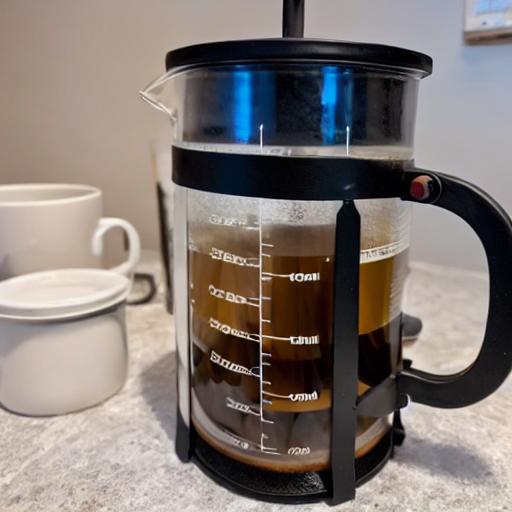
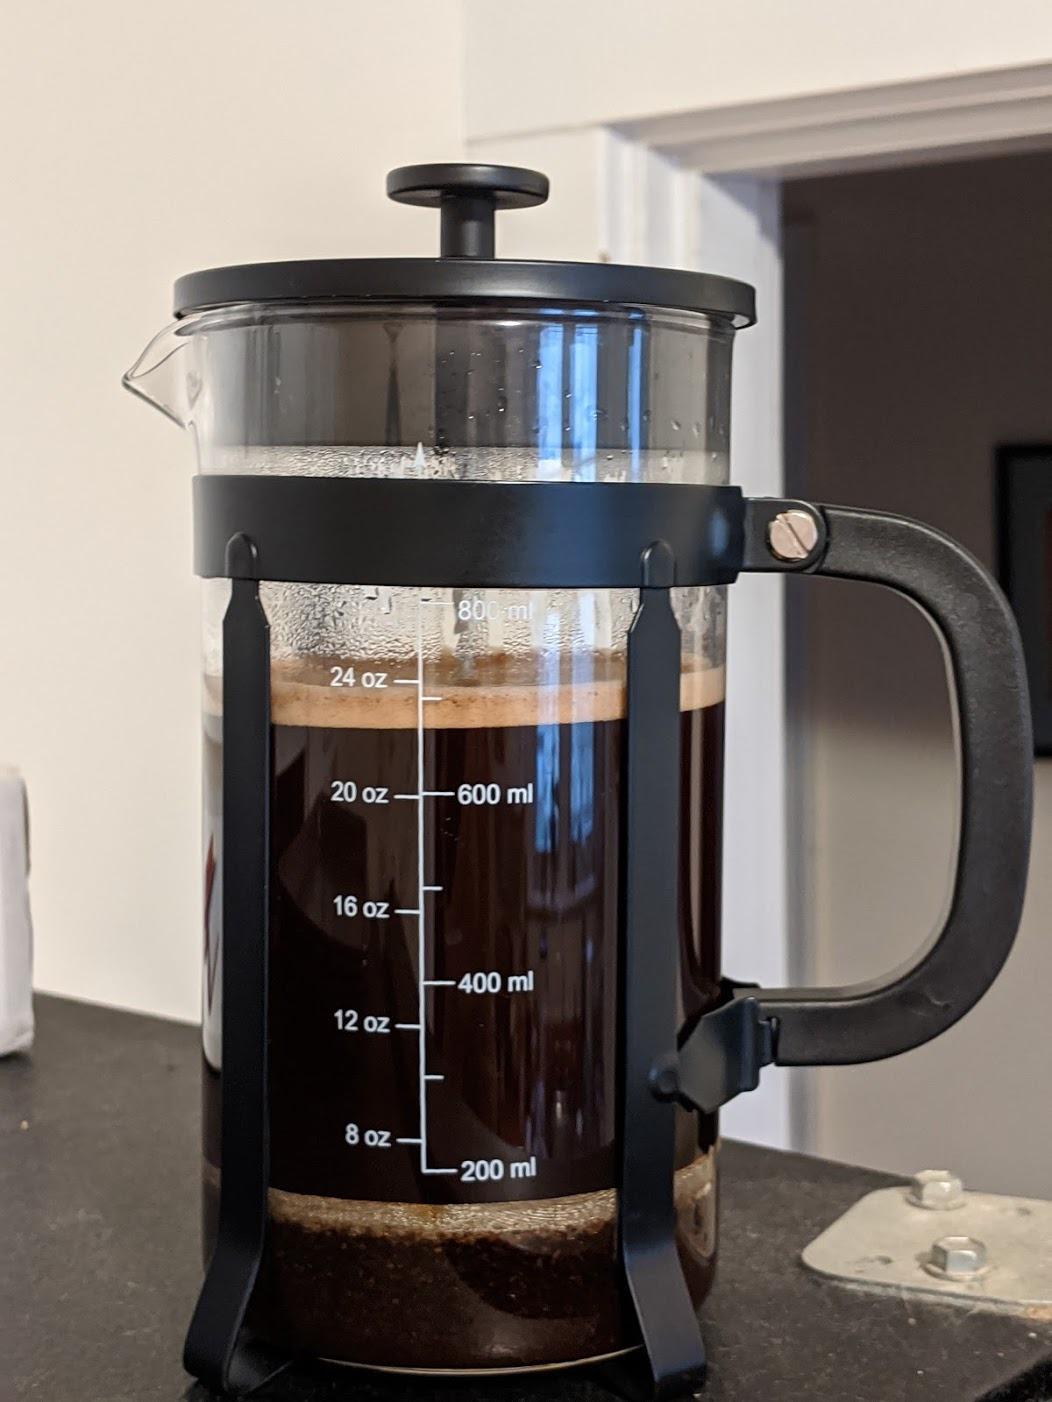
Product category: items_tea
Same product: no